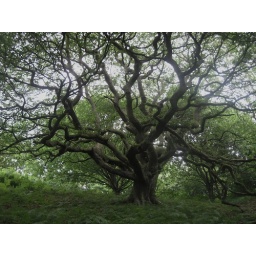
An old twisted tree amongst the others in an ancient forest at the base of The Sugar Loaf.